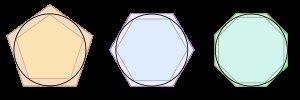
Le périmètre d'une figure plane est la longueur développée du contour de cette figure. Le calcul du périmètre sert par exemple à déterminer la quantité de grillage nécessaire à la clôture d'un terrain.
De la mesure du cercle est un traité d'Archimède composé de trois propositions. Ce traité est seulement une partie de ce qui était une œuvre plus importante ; il a été redécouvert en 1906 dans le palimpseste d'Archimède.